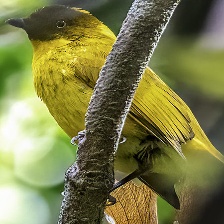
Species: GOLDEN BOWER BIRD
Scientific name: PRIONODURA NEWTONIANA